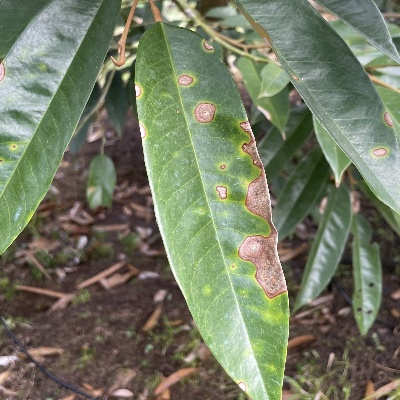
Label: Leaf_Phomopsis